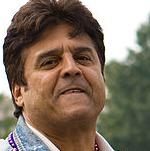
Age: 57